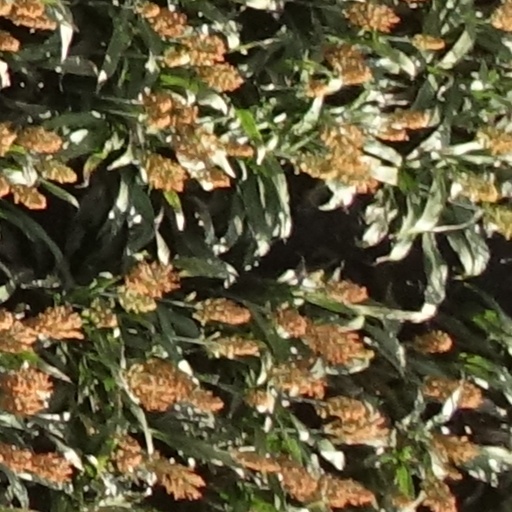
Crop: sorghum